Sina Frei

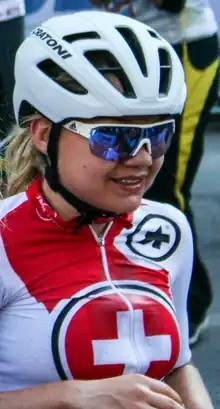
Frei at the 2018 World Road Cycling Championships

Sina Frei (born 18 July 1997) is a Swiss cross-country cyclist.